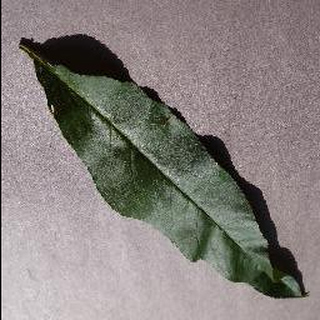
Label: healthy_peach